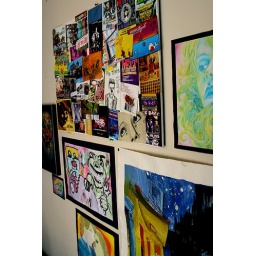
My wall in the dorms. I have the most colorful room.